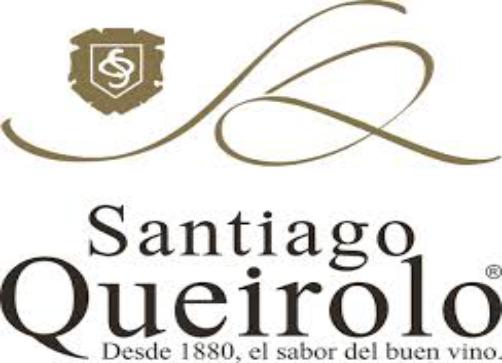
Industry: Food